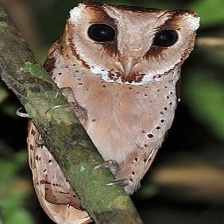
Species: ORIENTAL BAY OWL
Scientific name: PHODILUS BADIUS
ImageNet parent category: great_grey_owl